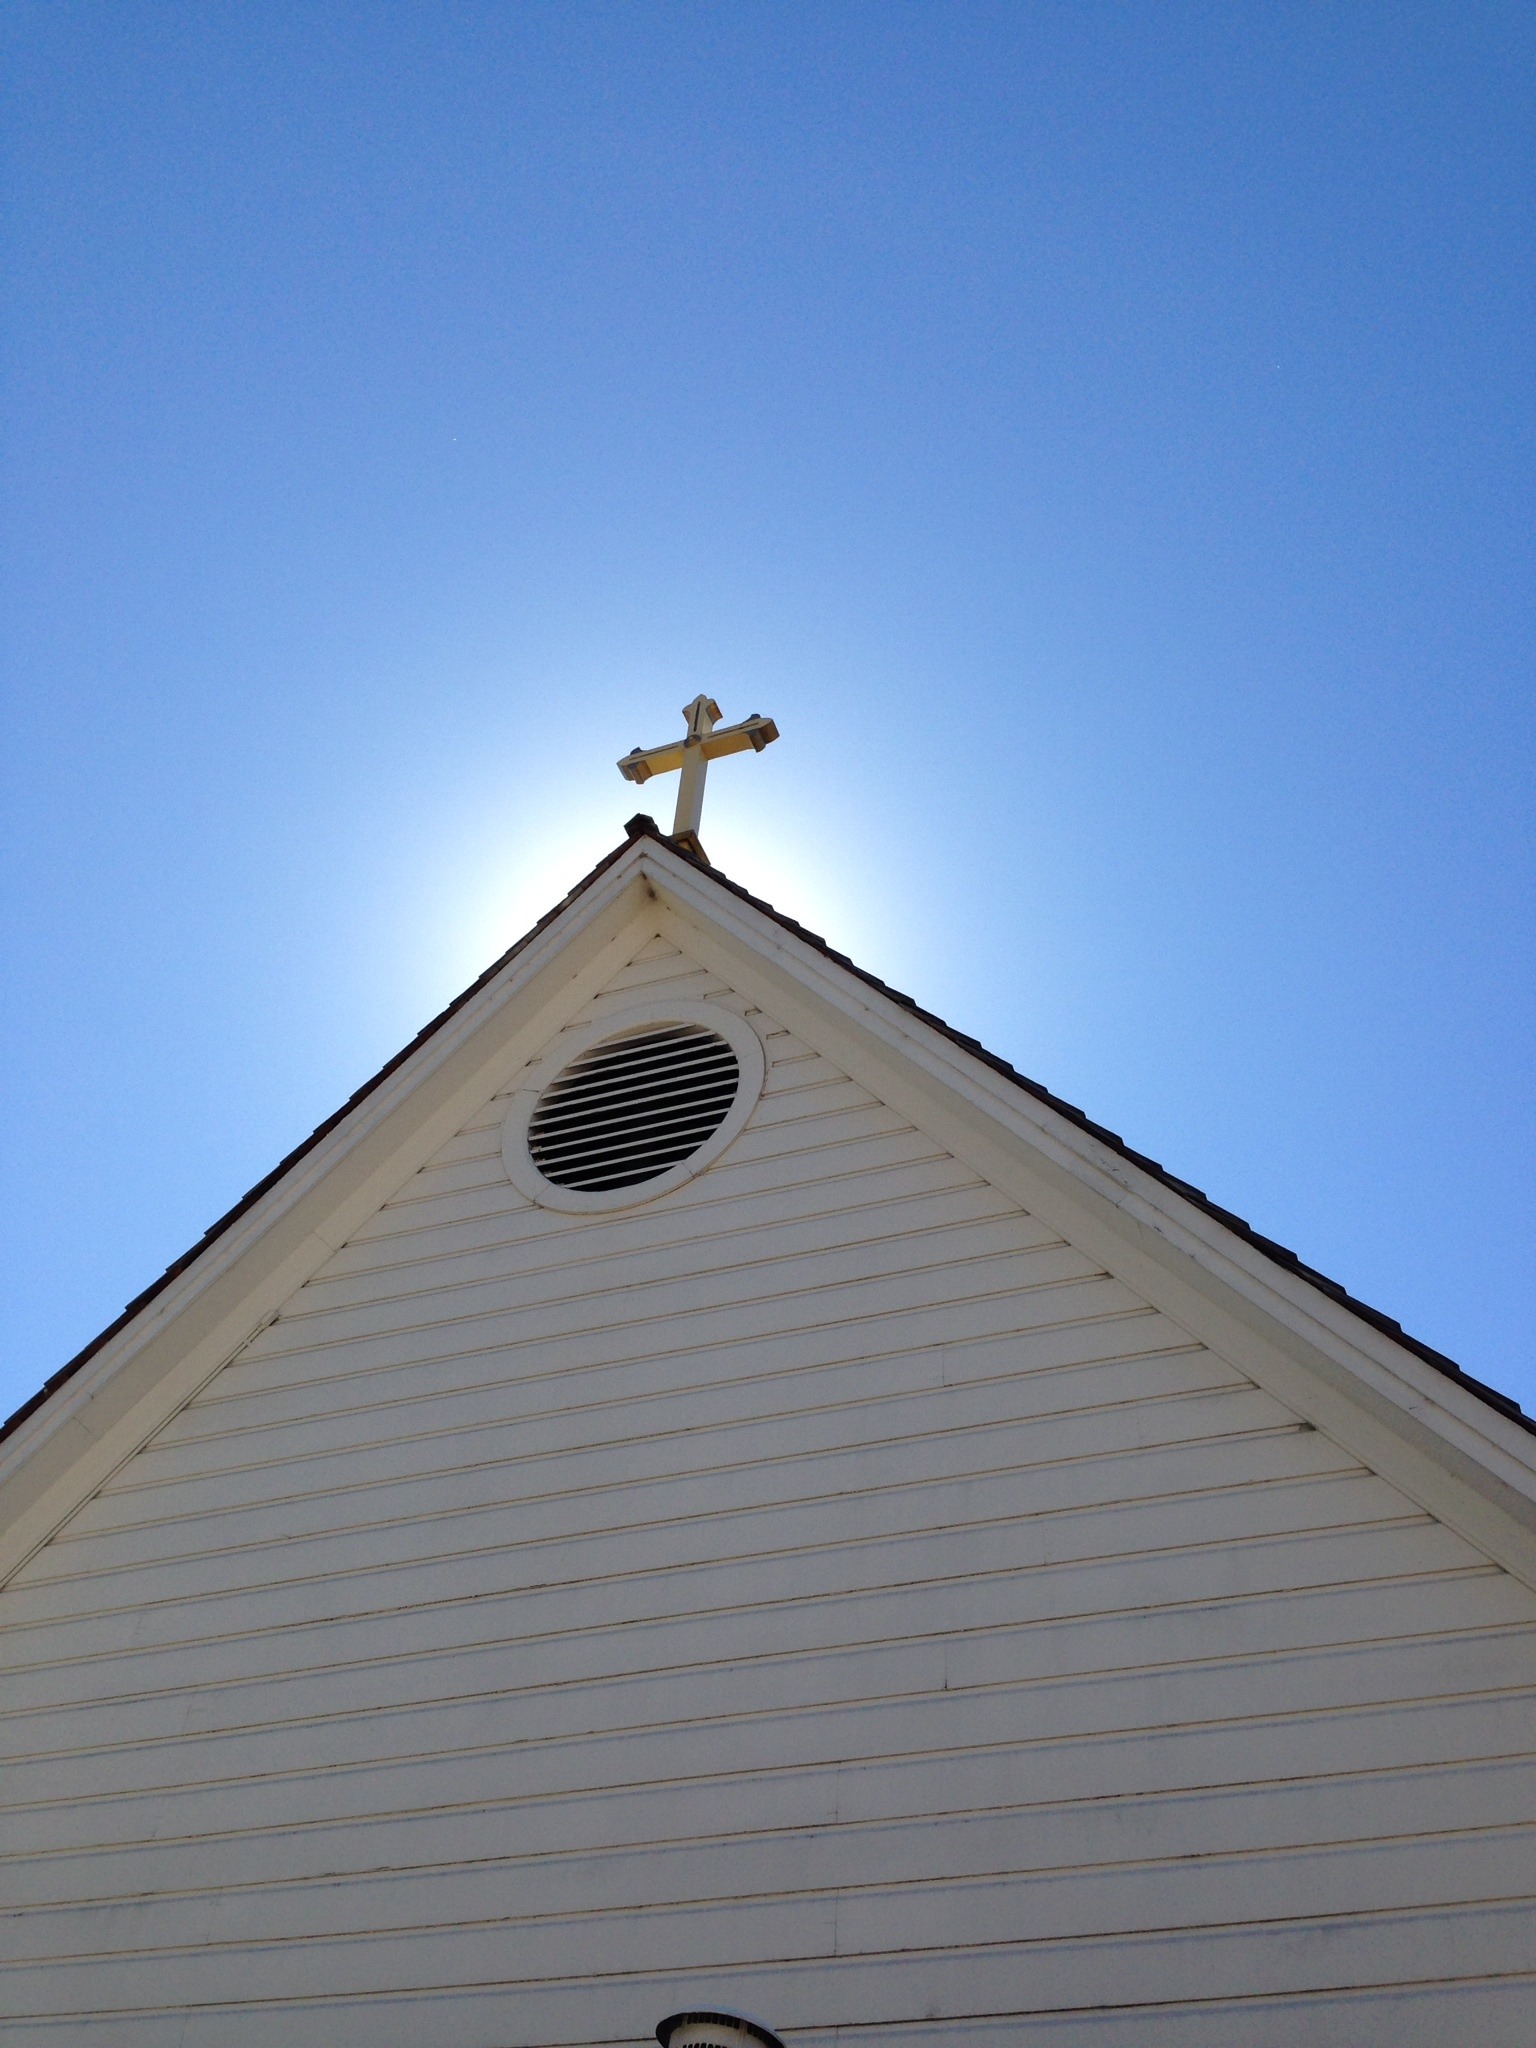
architecture, structure, sky, roof, building, old, city, tower, religion, landmark, facade, blue, church, historic, cross, christian, tourism, spiritual, religious, catholic, christ, design, faith, steeple, christianity, worship, holy, crucifix, aged, architecture design, belief, old st hilary's